Slender-billed finch

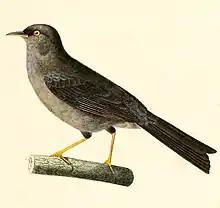

The slender-billed finch was formally described in 1837 by the French naturalists Alcide d'Orbigny and Frédéric de Lafresnaye under the binomial name "Sylvia concolor". They specified the type location as the city of Arica which was then in Peru and is now in northern Chile. The slender-billed finch is the only species placed in the genus "Xenospingus" that was introduced by the German ornithologist Jean Cabanis in 1867. The genus name combines the Ancient Greek meaning 'strange' or 'different' with meaning 'finch'. The specific epithet "concolor" is Latin for 'uniform', 'similar in colour' or 'plain'. The species is monotypic: no subspecies are recognised.